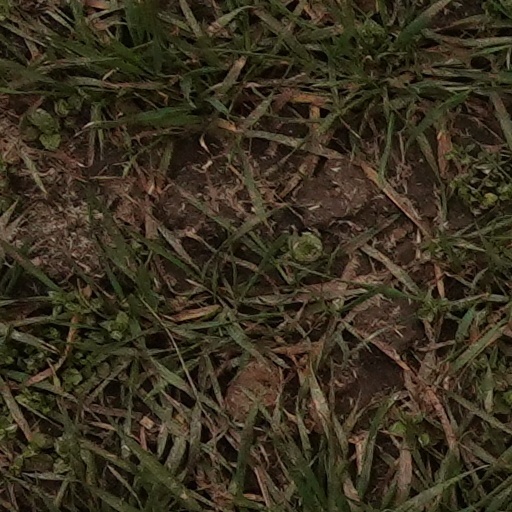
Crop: wheat